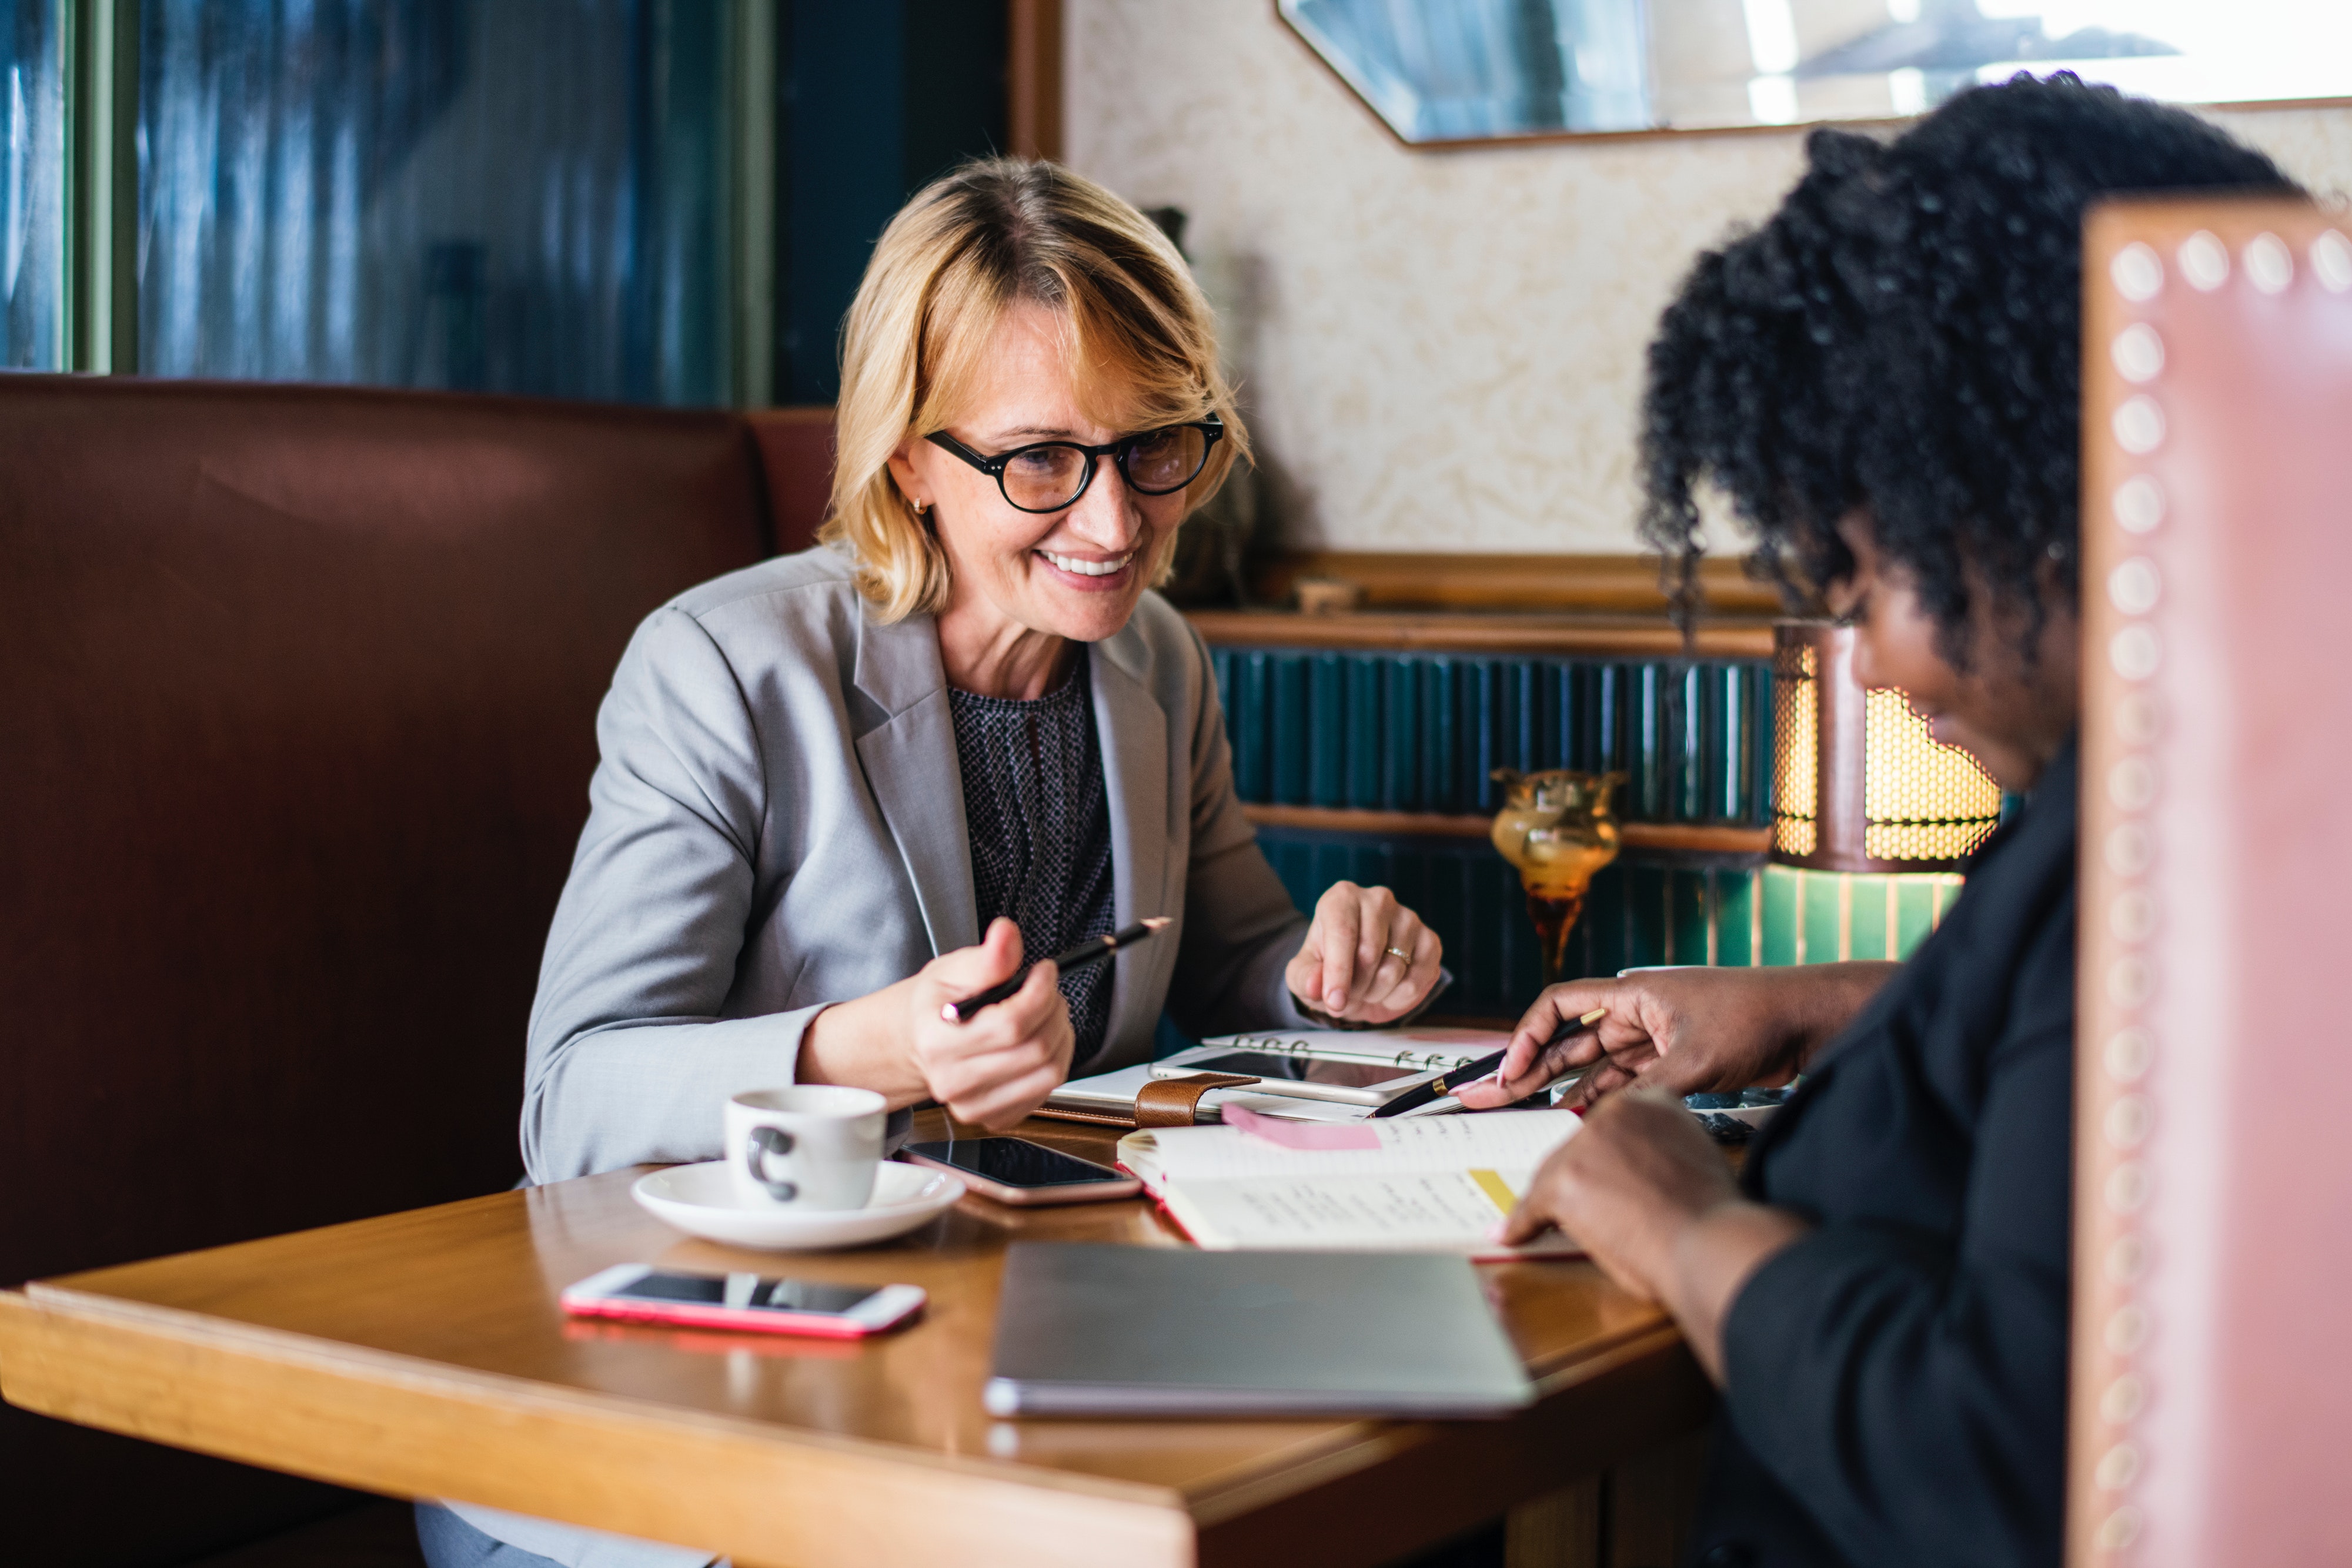
eyewear, conversation, glasses, job, room, interior design, white collar worker, student, employment, sitting, learning, furniture, vision care